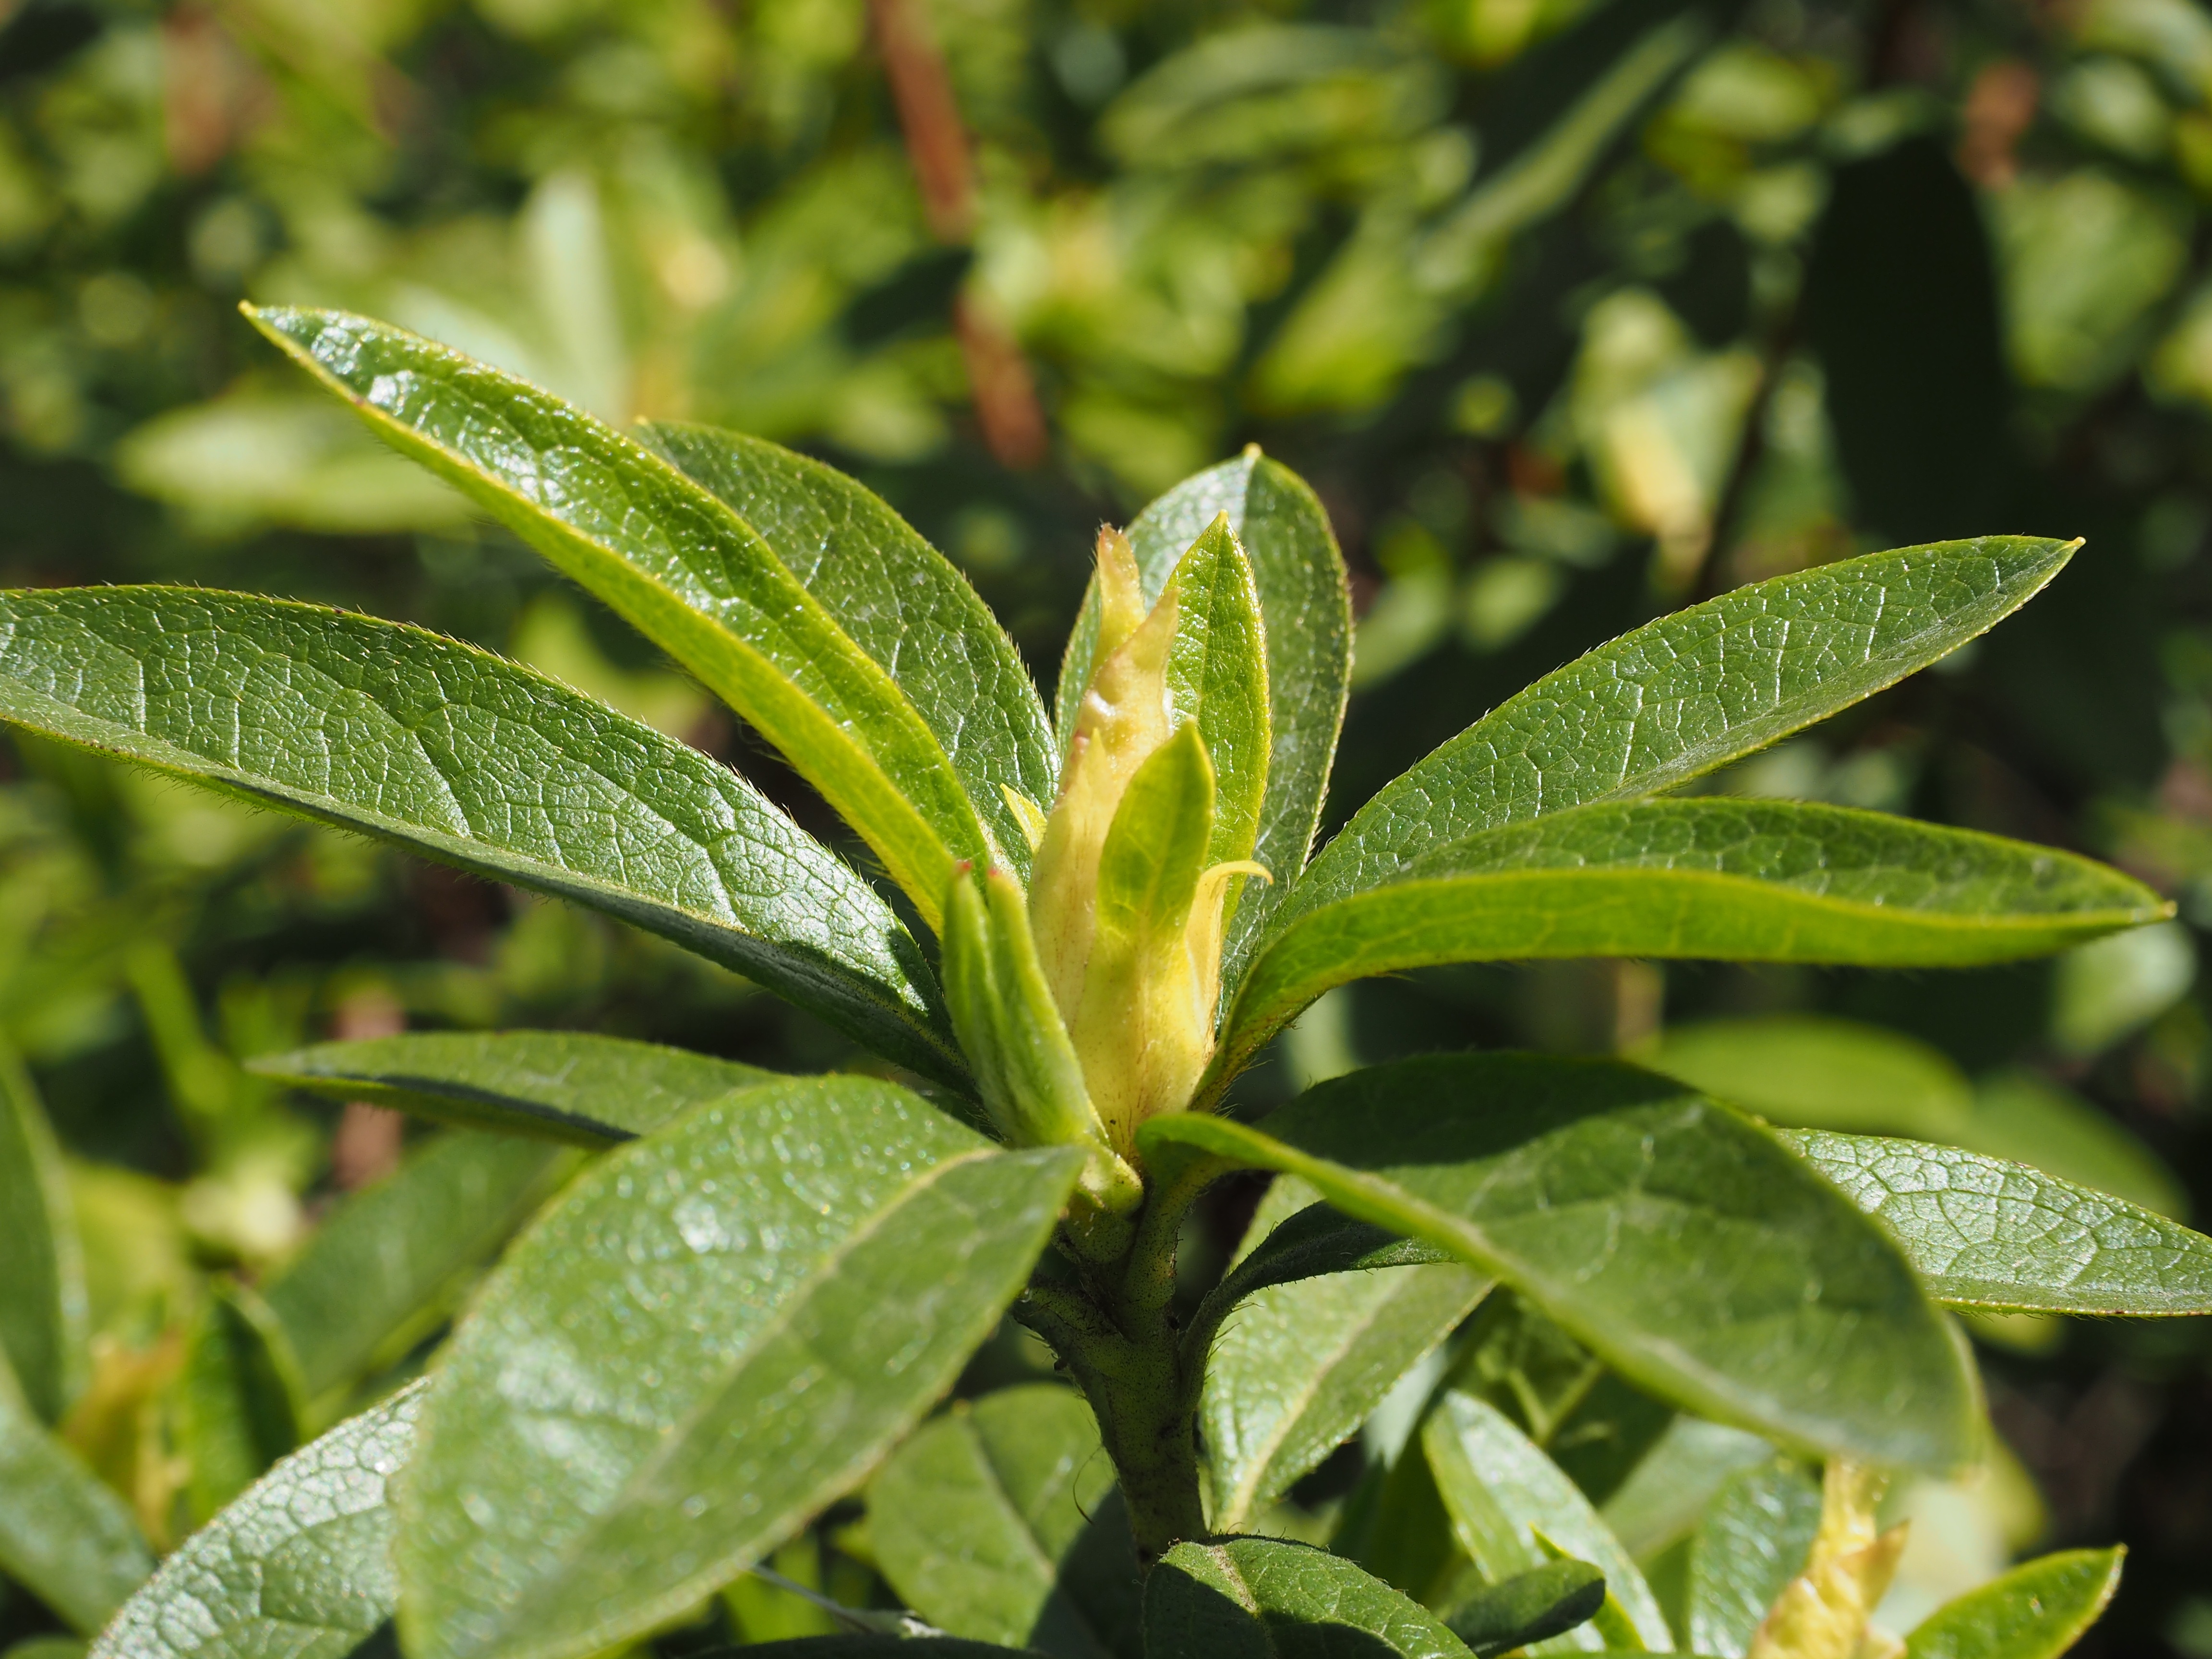
plant, leaf, flower, green, produce, evergreen, botany, flora, shrub, bud, flowering plant, woody plant, land plant